Ambulance

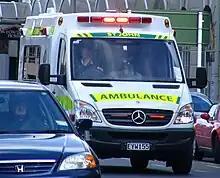
A Hato Hone St John responding through traffic in New Zealand

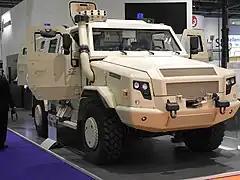
An RMMV Survivor R in ambulance configuration.

In addition to the equipment directly used for the treatment of patients, ambulances may be fitted with a range of additional equipment which is used in order to facilitate patient care. This could include: